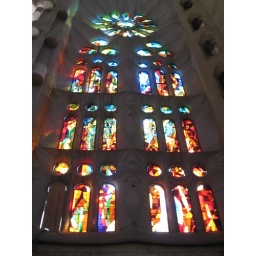
Beautiful glass window in cathedral La Sagrada Familia. Love the light coming in.